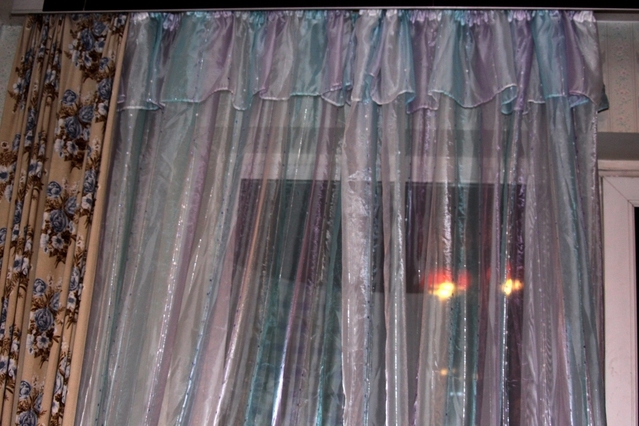
Texture: gauzy